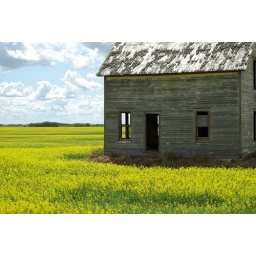
Abandoned house in canola field close to Wynyard, Saskatchewan, 17 July 2010